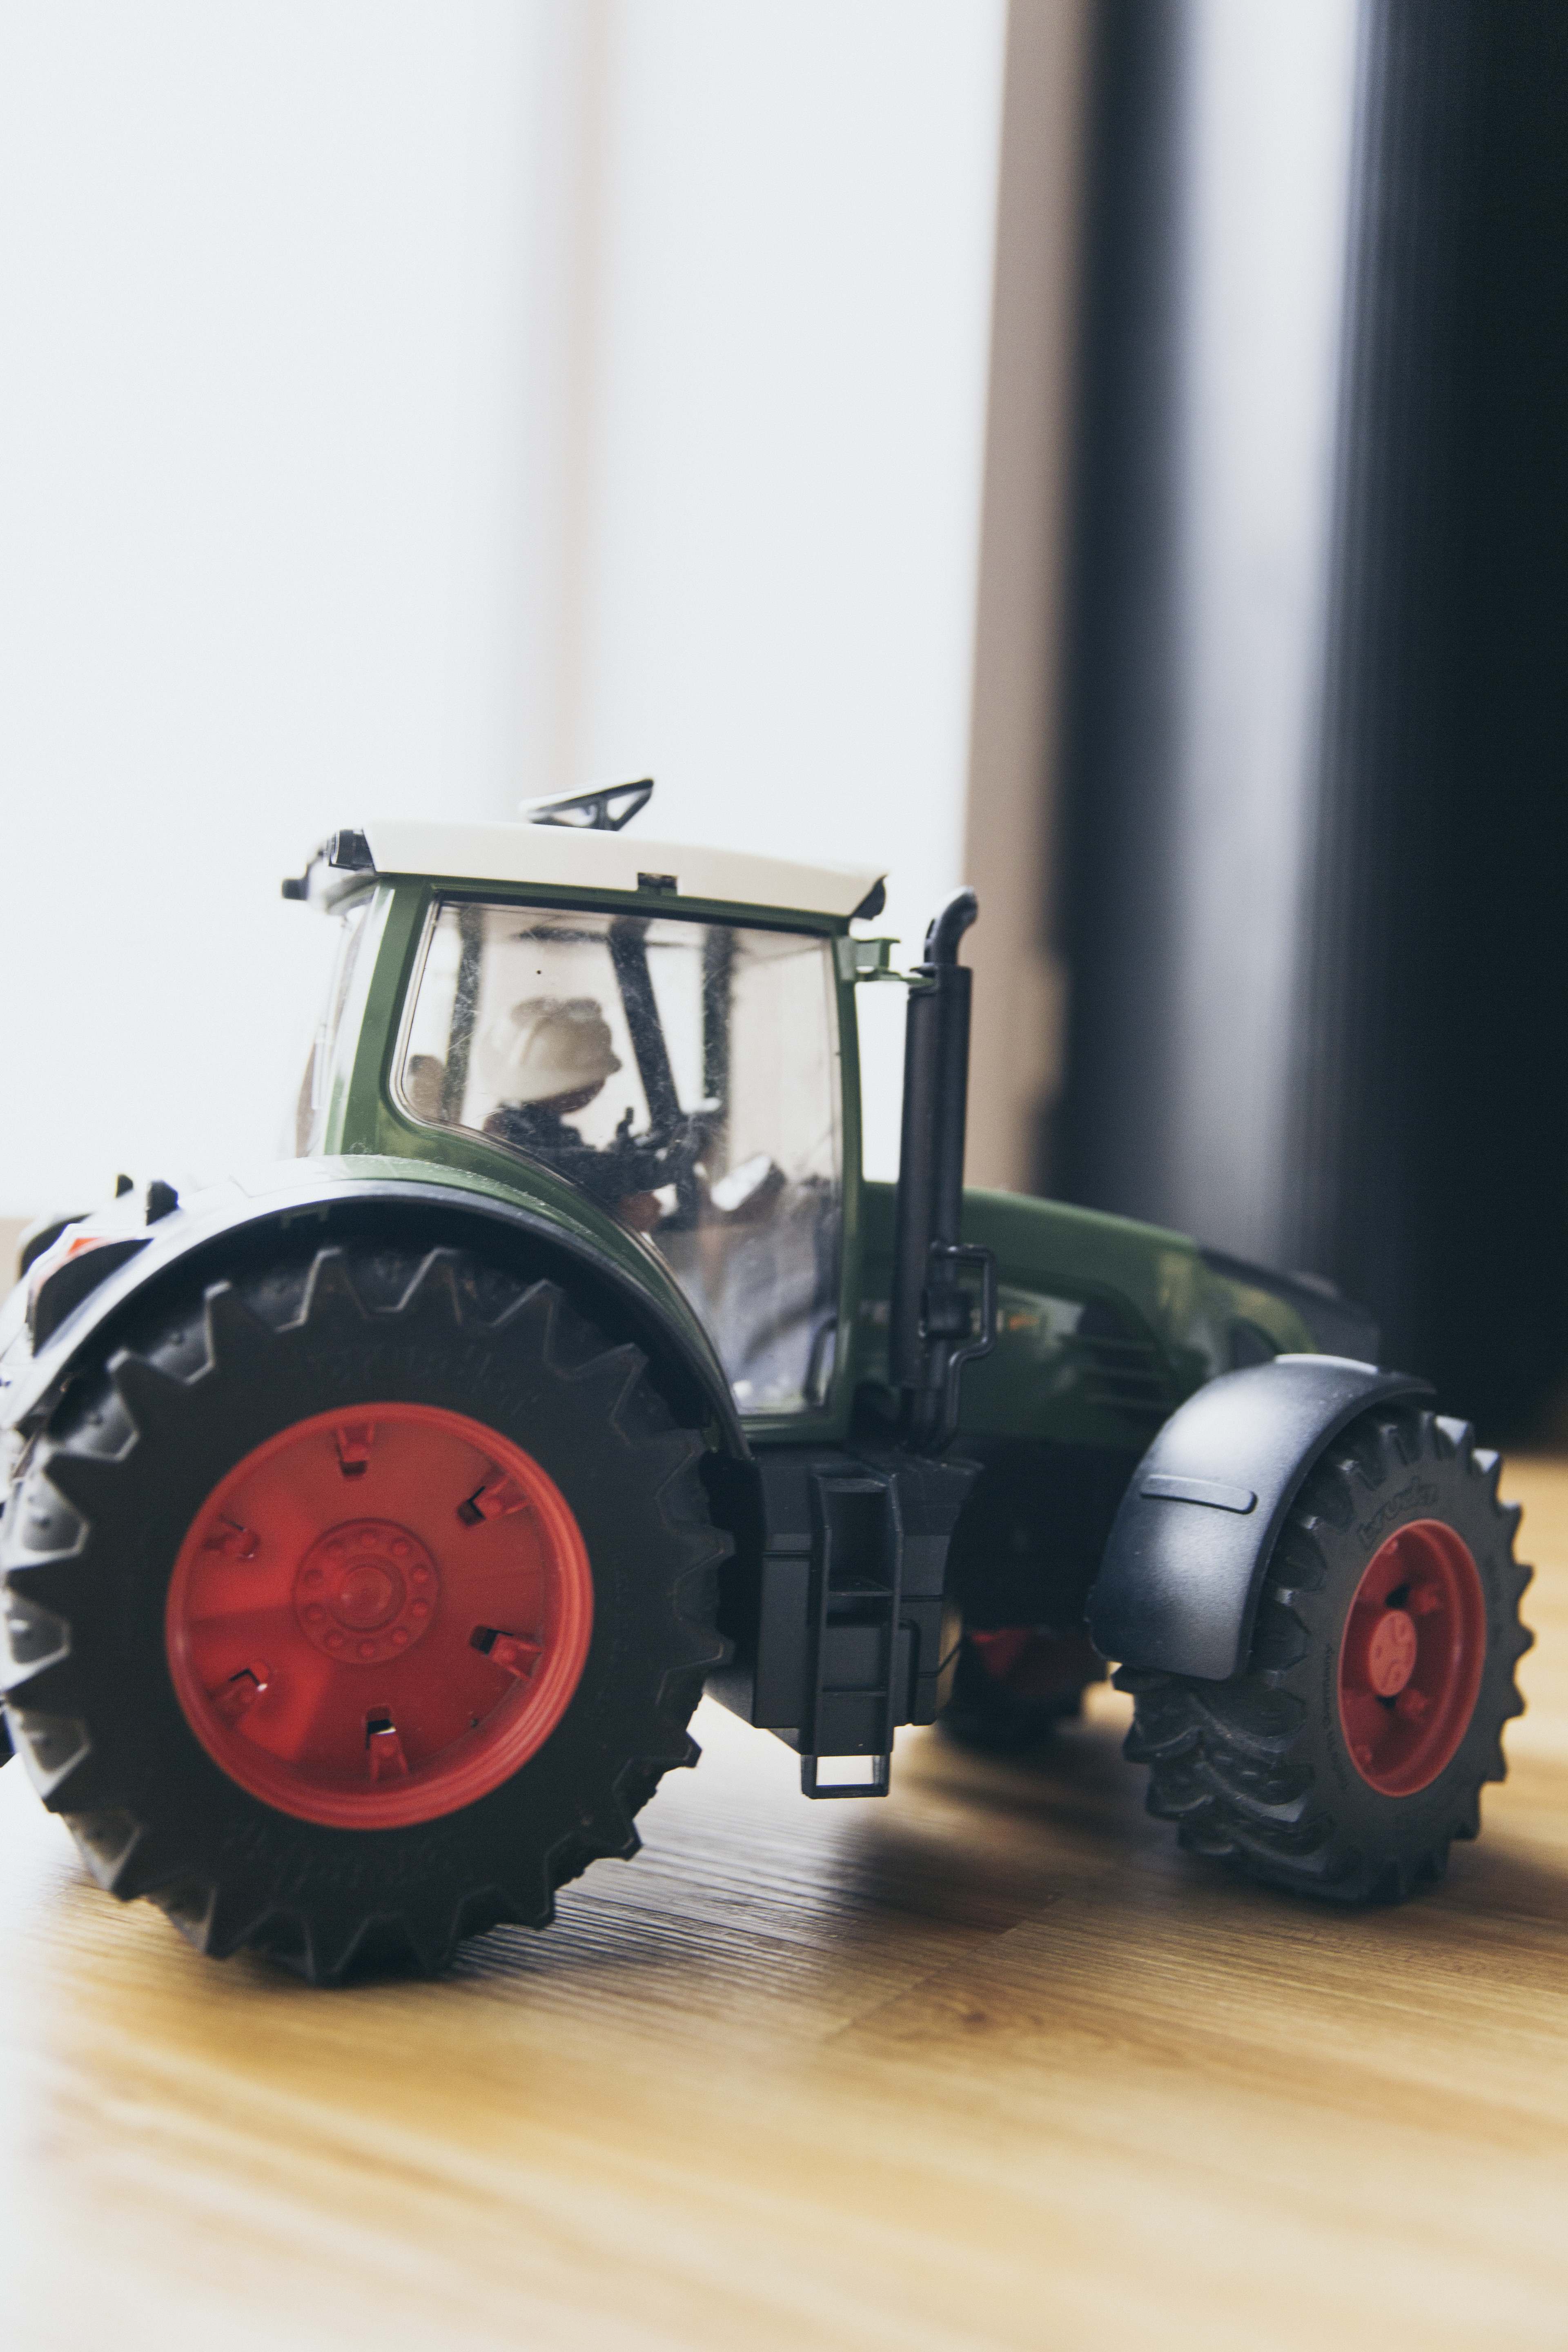
tractor, wheel, vehicle, machine, toy, miniature, steam engine, agricultural machinery, land vehicle